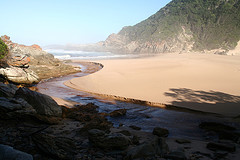
Label: not_food